Collegiata di San Michele Arcangelo, Lucignano

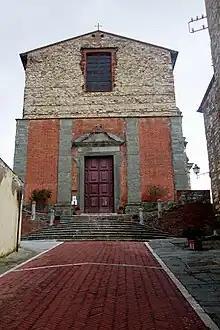
Facade and entrance stairs

The Collegiata di San Michele Arcangelo is Renaissance-style Roman Catholic church located on Via San Giuseppe #1, at one end of the Piazza del Tribunale, in the town of Lucignano, Province of Arezzo, region of Tuscany, Italy.